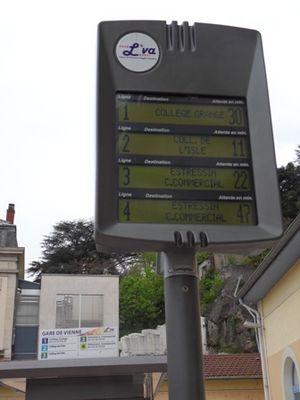
Bornes d'Informations Voyageurs
Corolis est le réseau de transports en commun organisé par la communauté d'agglomération du Beauvaisis, qui dessert 31 communes sur 44 de cette intercommunalité et notamment sa ville centre, Beauvais, chef-lieu du département de l'Oise dans les Hauts-de-France.